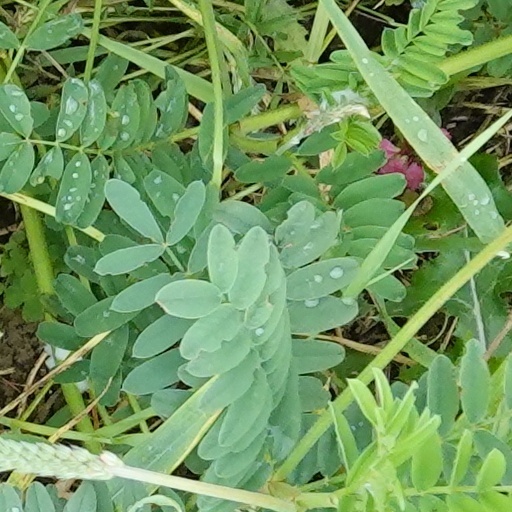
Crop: wheat